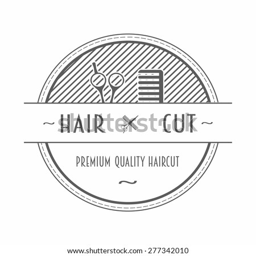
emblem or label depicting a comb and scissors with text